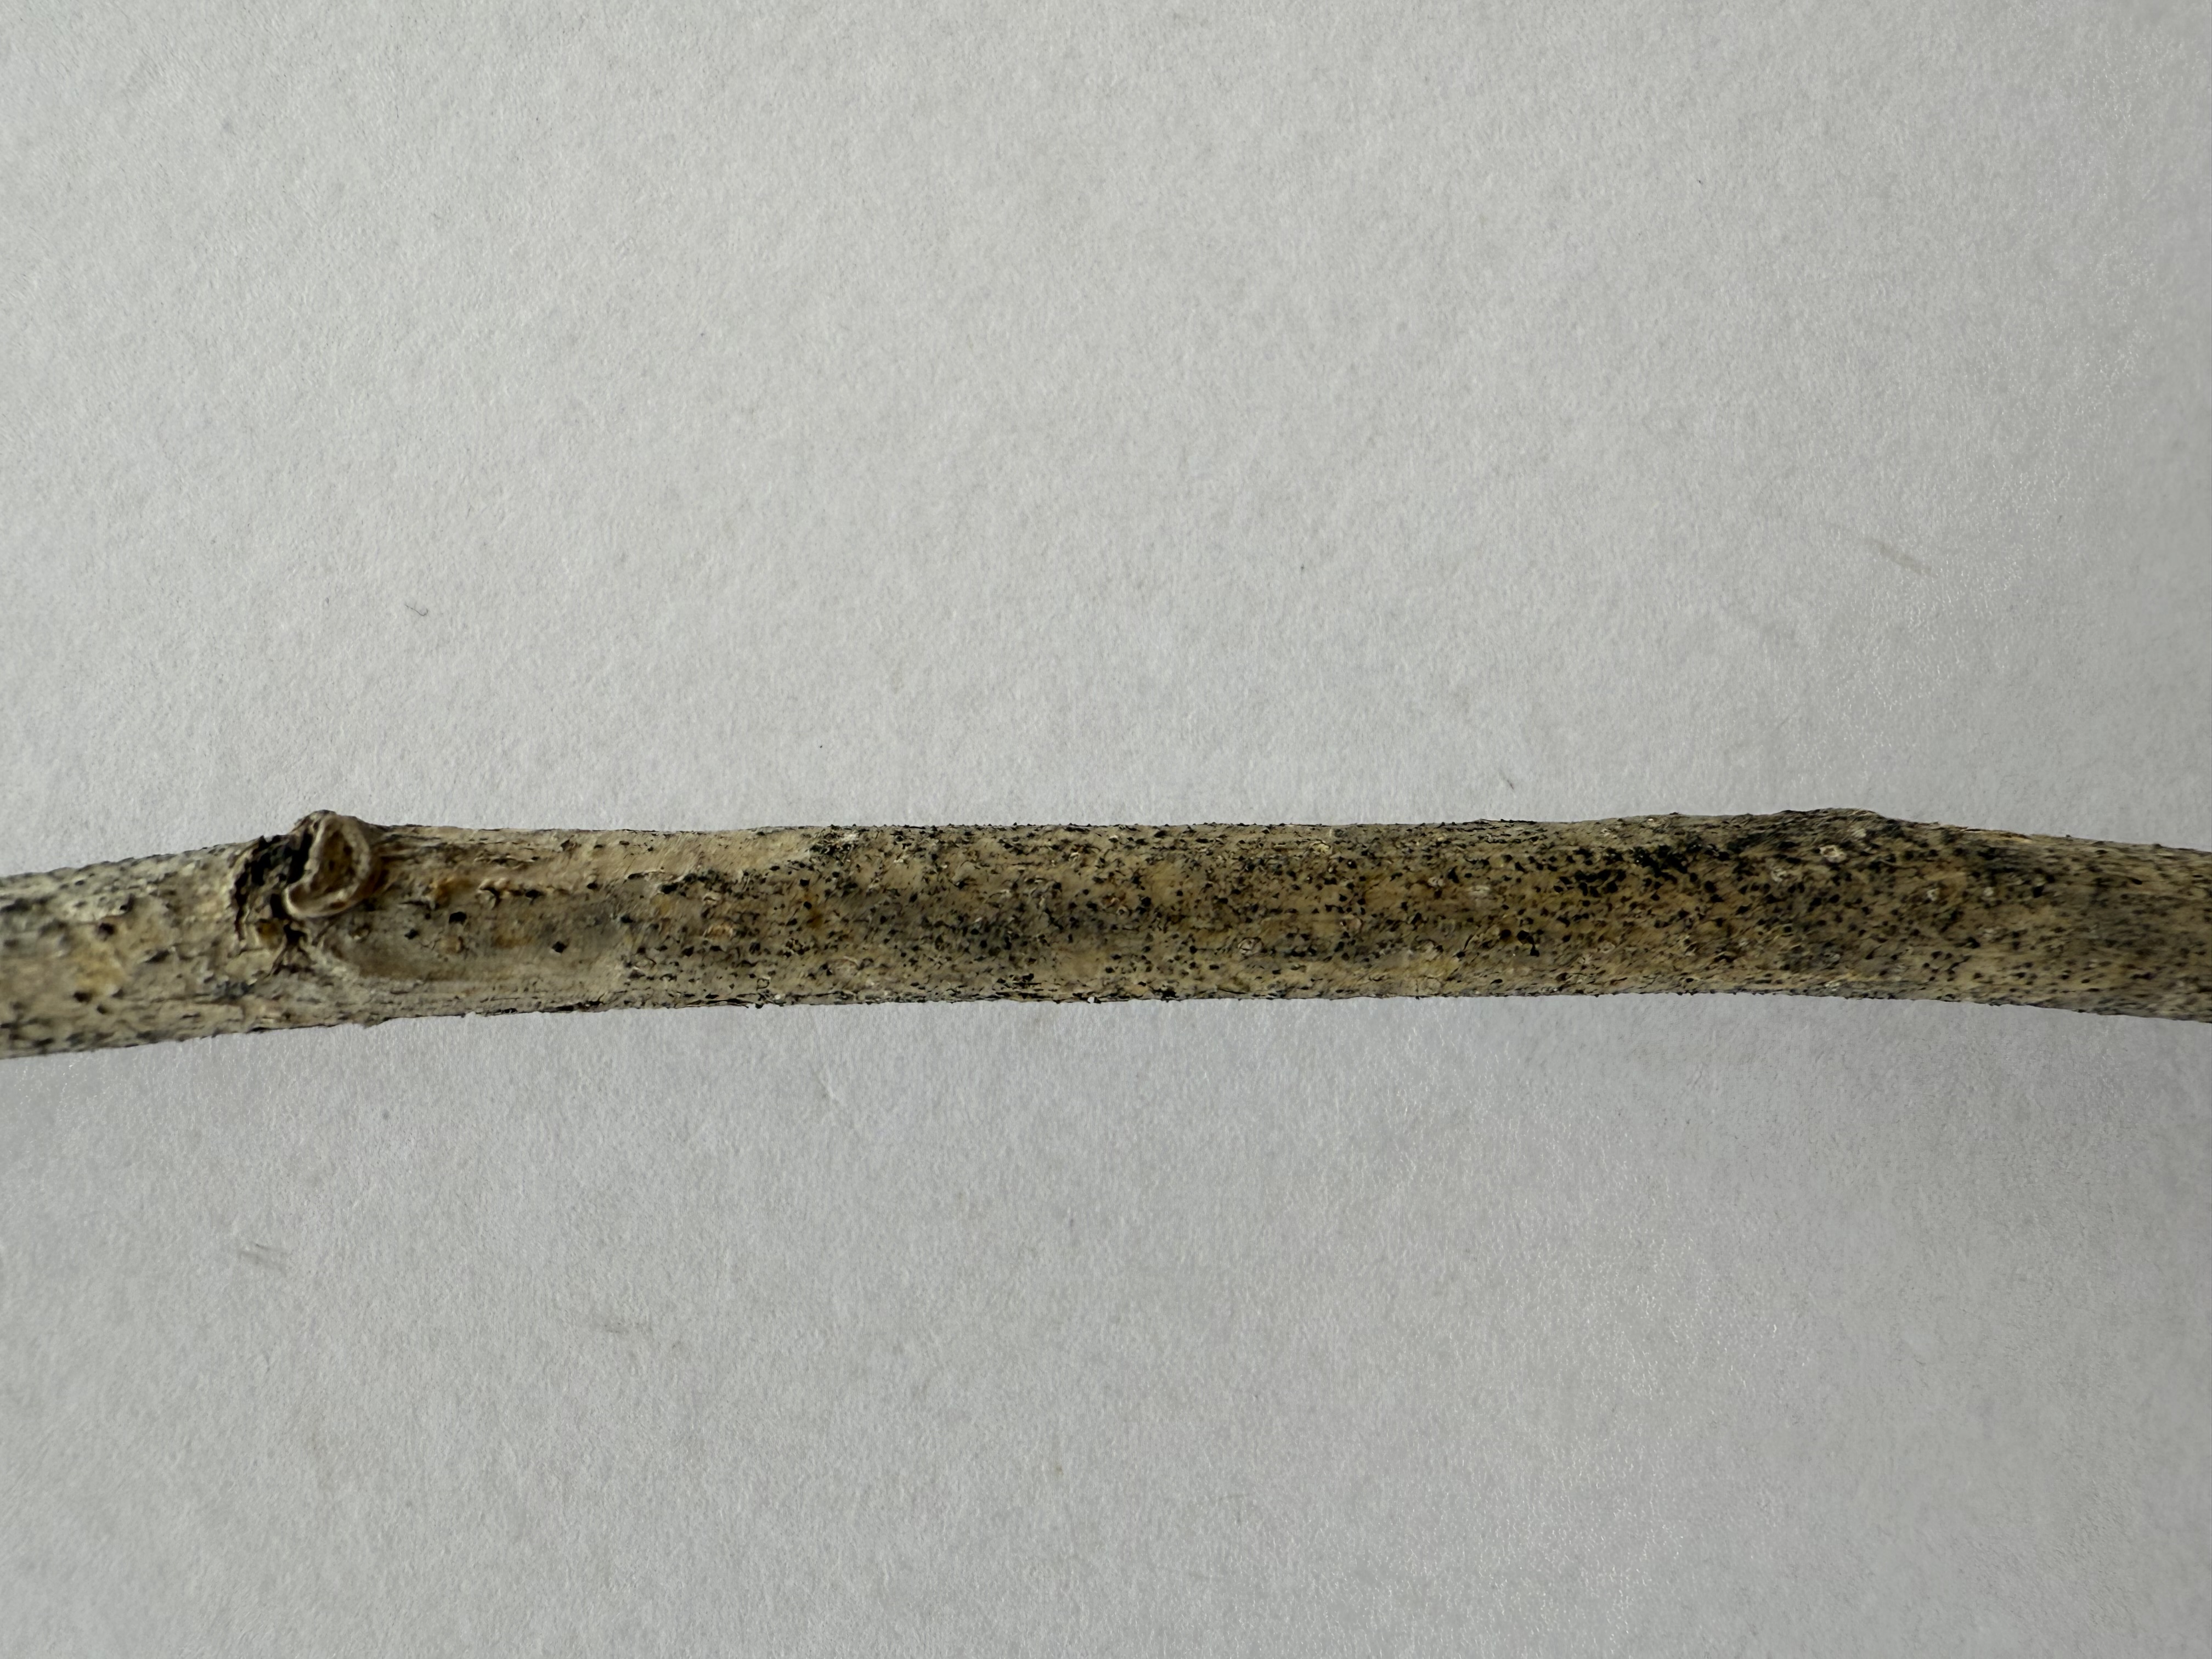
Variety: Austria Everbearing Mulberry